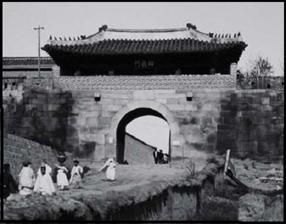
Building: Souimun
Country: South Korea
Year built: 1396
Old southwest gate of Seoul, South Korea 37°33′44″N 126°58′18″E / 37.5623°N 126.971745°E / 37.5623; 126.971745 ( Location of the marker of Souimun gate ) Souimun Korean name Hangul 소의문 Hanja 昭 義 門 Revised Romanization Souimun McCune–Reischauer Soŭimun Souimun ( Korean : 소의문 ; Hanja : 昭義門 ; lit. Promotion of Justice Gate; also known as Southwest Gate) was one of the Eight Gates of Seoul in the Fortress Wall of Seoul , South Korea , which surrounded the city in the Joseon Dynasty . It was also known as Seosomun ( 서소문 ; lit. West Small Gate). During the early years of Japanese occupation , the gate was demolished. The Seoul Metropolitan Government has placed a marker roughly where the gate once stood. History Souimun was originally built in 1396. The Japanese authorities had the gate torn down in 1914 during their colonial rule of the country. Commemoration Souimun, Memorial marker, showing JoongAng Ilbo building in background. A memorial marker has been erected near to where Souimun once stood. It is located next to a multi-storey car park structure, which is adjacent to the JoongAng Ilbo newspaper building on Seosomun-ro (street), in Jung-gu (district), in Seoul. References